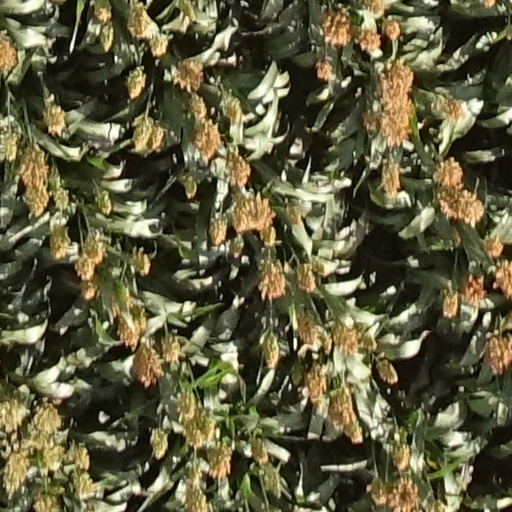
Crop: sorghum